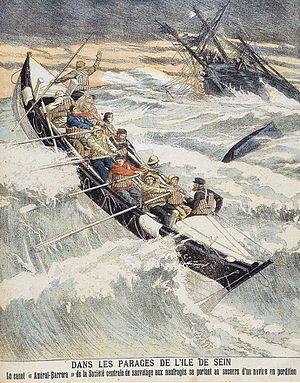
Île de Sein
Île-de-Sein, [il də sɛ̃], en breton Enez-Sun, est une commune du département du Finistère, dans la région Bretagne, en France. Elle est essentiellement constituée des îles de Sein et de Kélaourou ainsi que d'îlots avoisinants. La commune fait partie du parc naturel marin d'Iroise et du parc naturel régional d'Armorique.